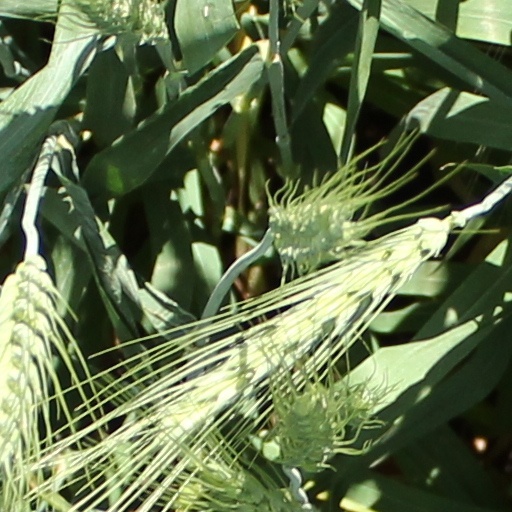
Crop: wheat